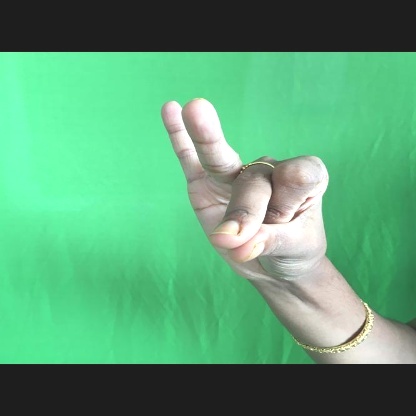
Mudra: Bramaram